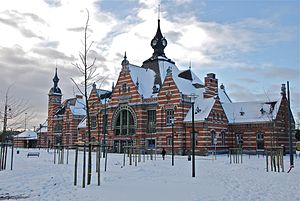
Schaerbeek / Kendte mennesker fra Schaerbeek
Fransk: Schaerbeek el. nederlandsk: Schaarbeek er en by i Belgien. Byen udgør i dag en del af hovedstadsregionen Bruxelles. Indbyggertallet er pr. 1. februar 2008 på 121.232, og byen har et areal på 8,14 km².